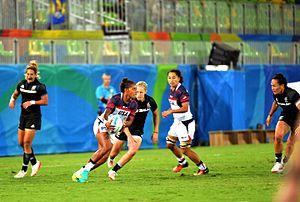
Portia Woodman est une joueuse internationale néo-zélandaise de rugby à sept et de rugby à XV née le 12 juillet 1991. Avec l'équipe de Nouvelle-Zélande de rugby à sept, elle remporte à deux reprises la Coupe du monde, en 2013 et 2018, et la médaille d'argent du tournoi féminin des Jeux olympiques d'été de 2016 à Rio de Janeiro. Elle remporte également quatre éditions des World Rugby Women's Sevens Series, compétition annuelle de tournois internationaux. Elle est également internationale de rugby à XV, sélection avec laquelle elle remporte la Coupe du monde lors de l'édition 2017.